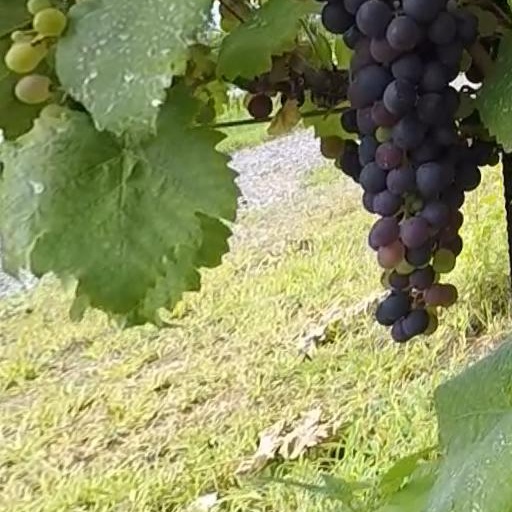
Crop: grape